Lizard Mound State Park

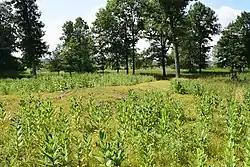
A mound in the park

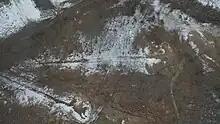
The Lizard Mound (center), from which this park gets its name.

Lizard Mound State Park is a state park in the Town of Farmington, Washington County, Wisconsin near the city of West Bend. The park contains a significant well-preserved effigy mound group, representing one of the largest and best-preserved collections of such mounds in the state. Mounds in the park are the subject of at least two different listings on the National Register of Historic Places, one encompassing the park as a whole, and another which includes a larger set of regional mounds. Established in 1950, the park was acquired by Washington County from the state of Wisconsin in 1986, and was returned to the state in 2021. It is now managed by the Wisconsin Department of Natural Resources.